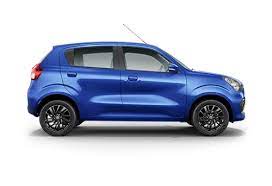
Vehicle type: Cars